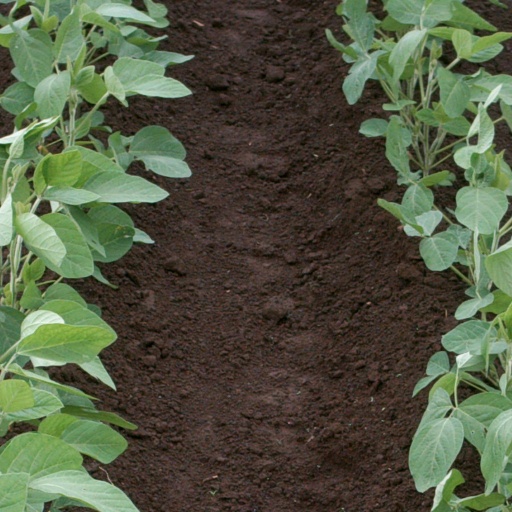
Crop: soybean